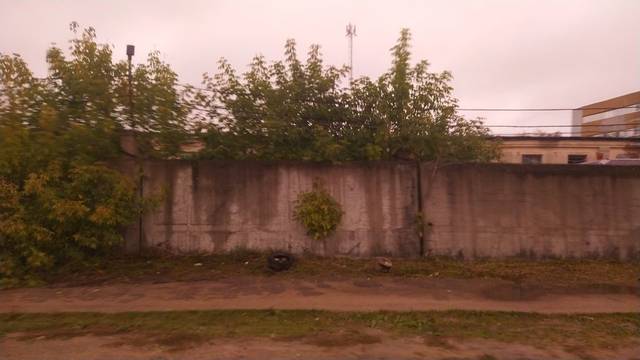
Region: Russia
Coordinates: 56.831, 35.908